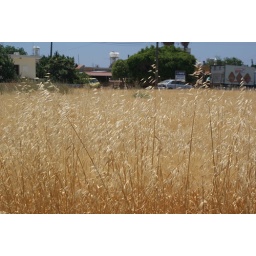
field near our house